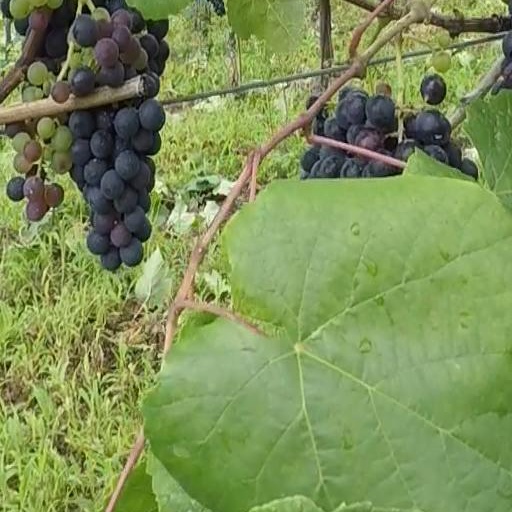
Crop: grape